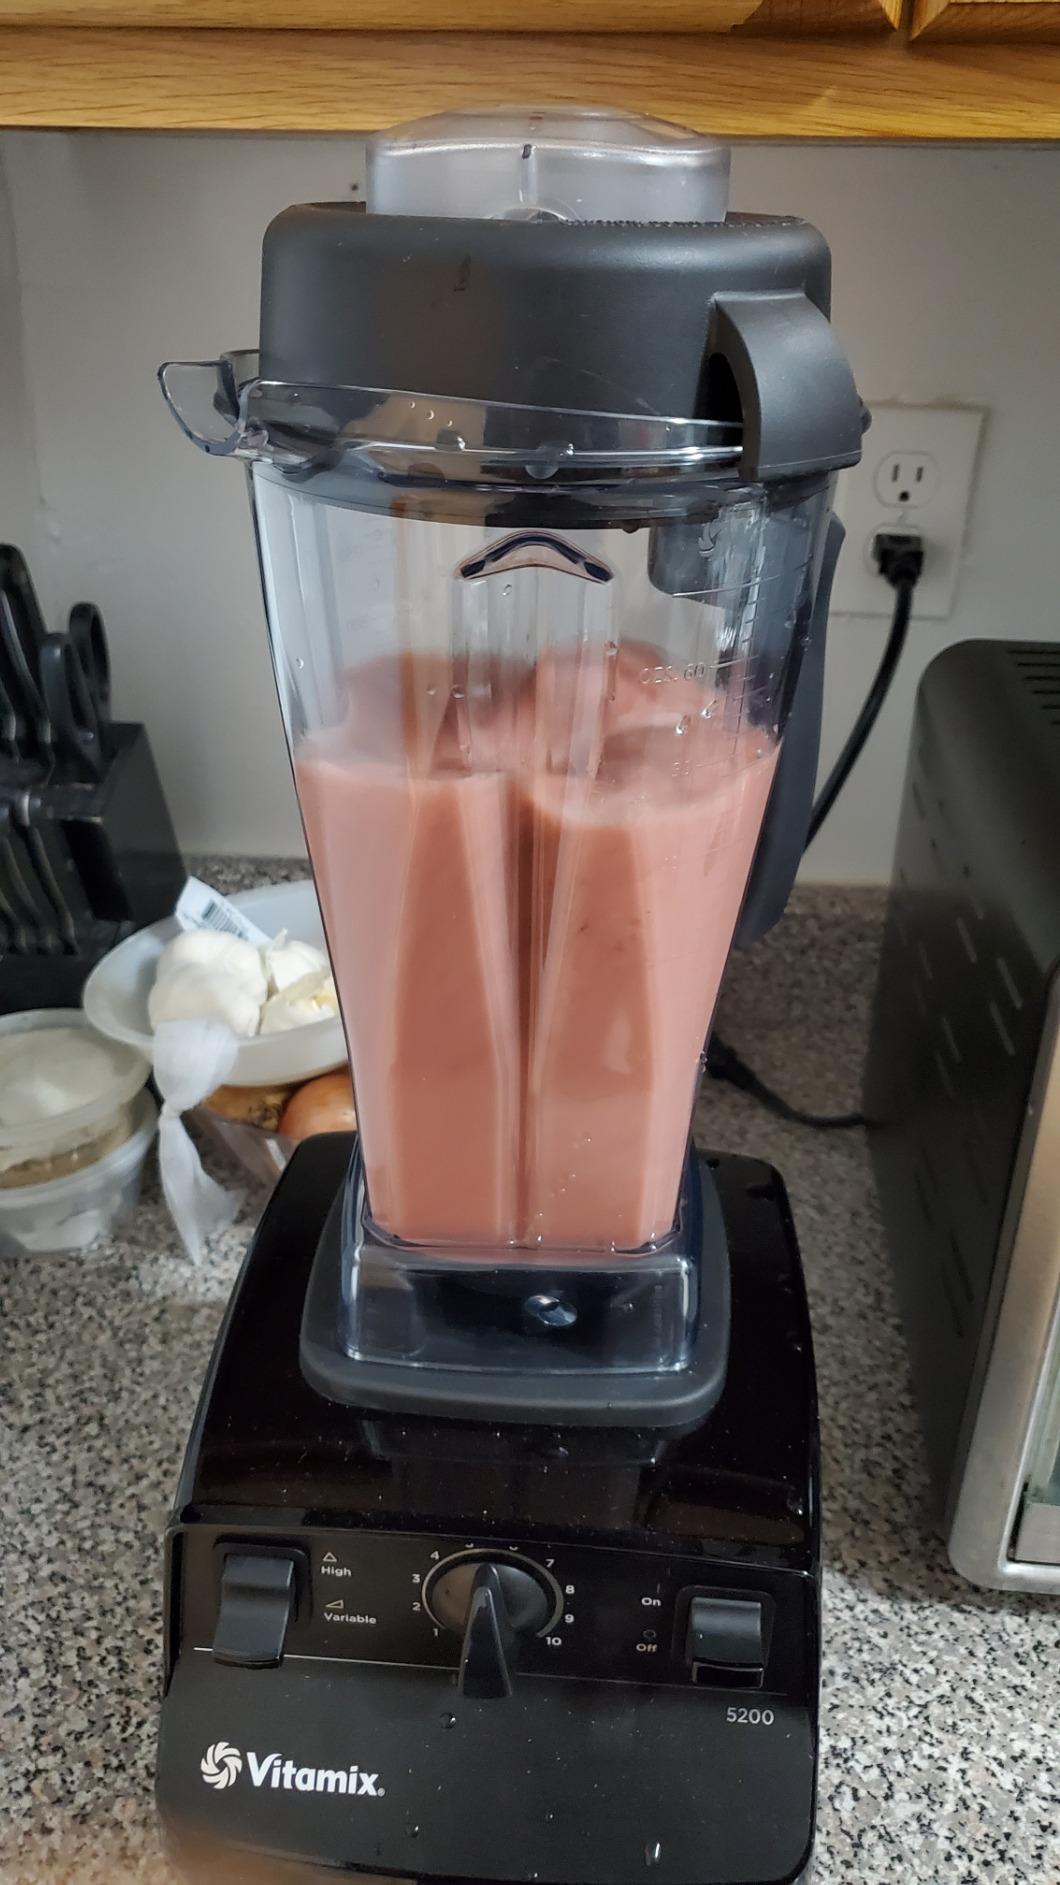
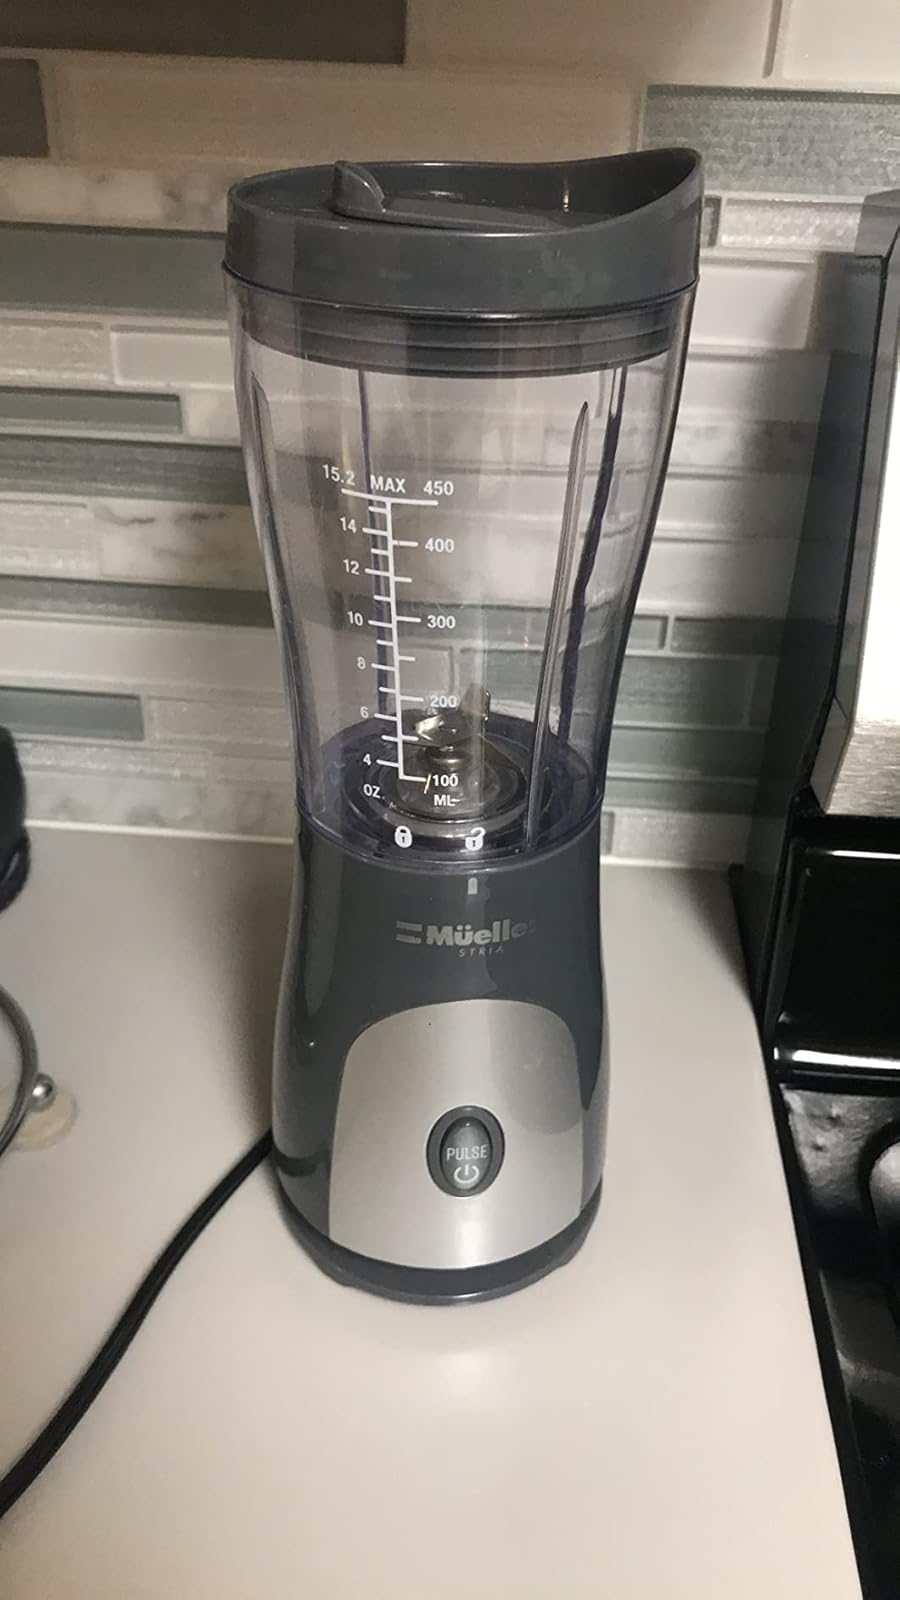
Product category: items_blender
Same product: no